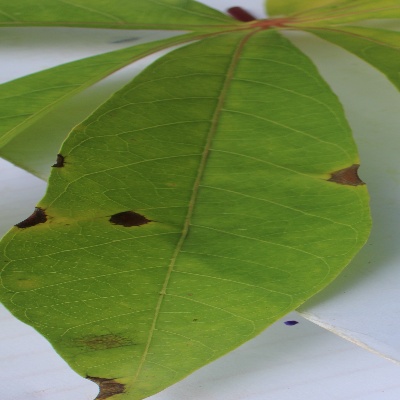
Crop: Cassava
Condition: brown spot